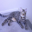
Label: cat